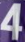
Number: 4